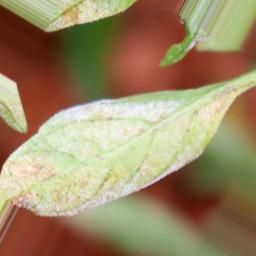
Label: powdery mildew